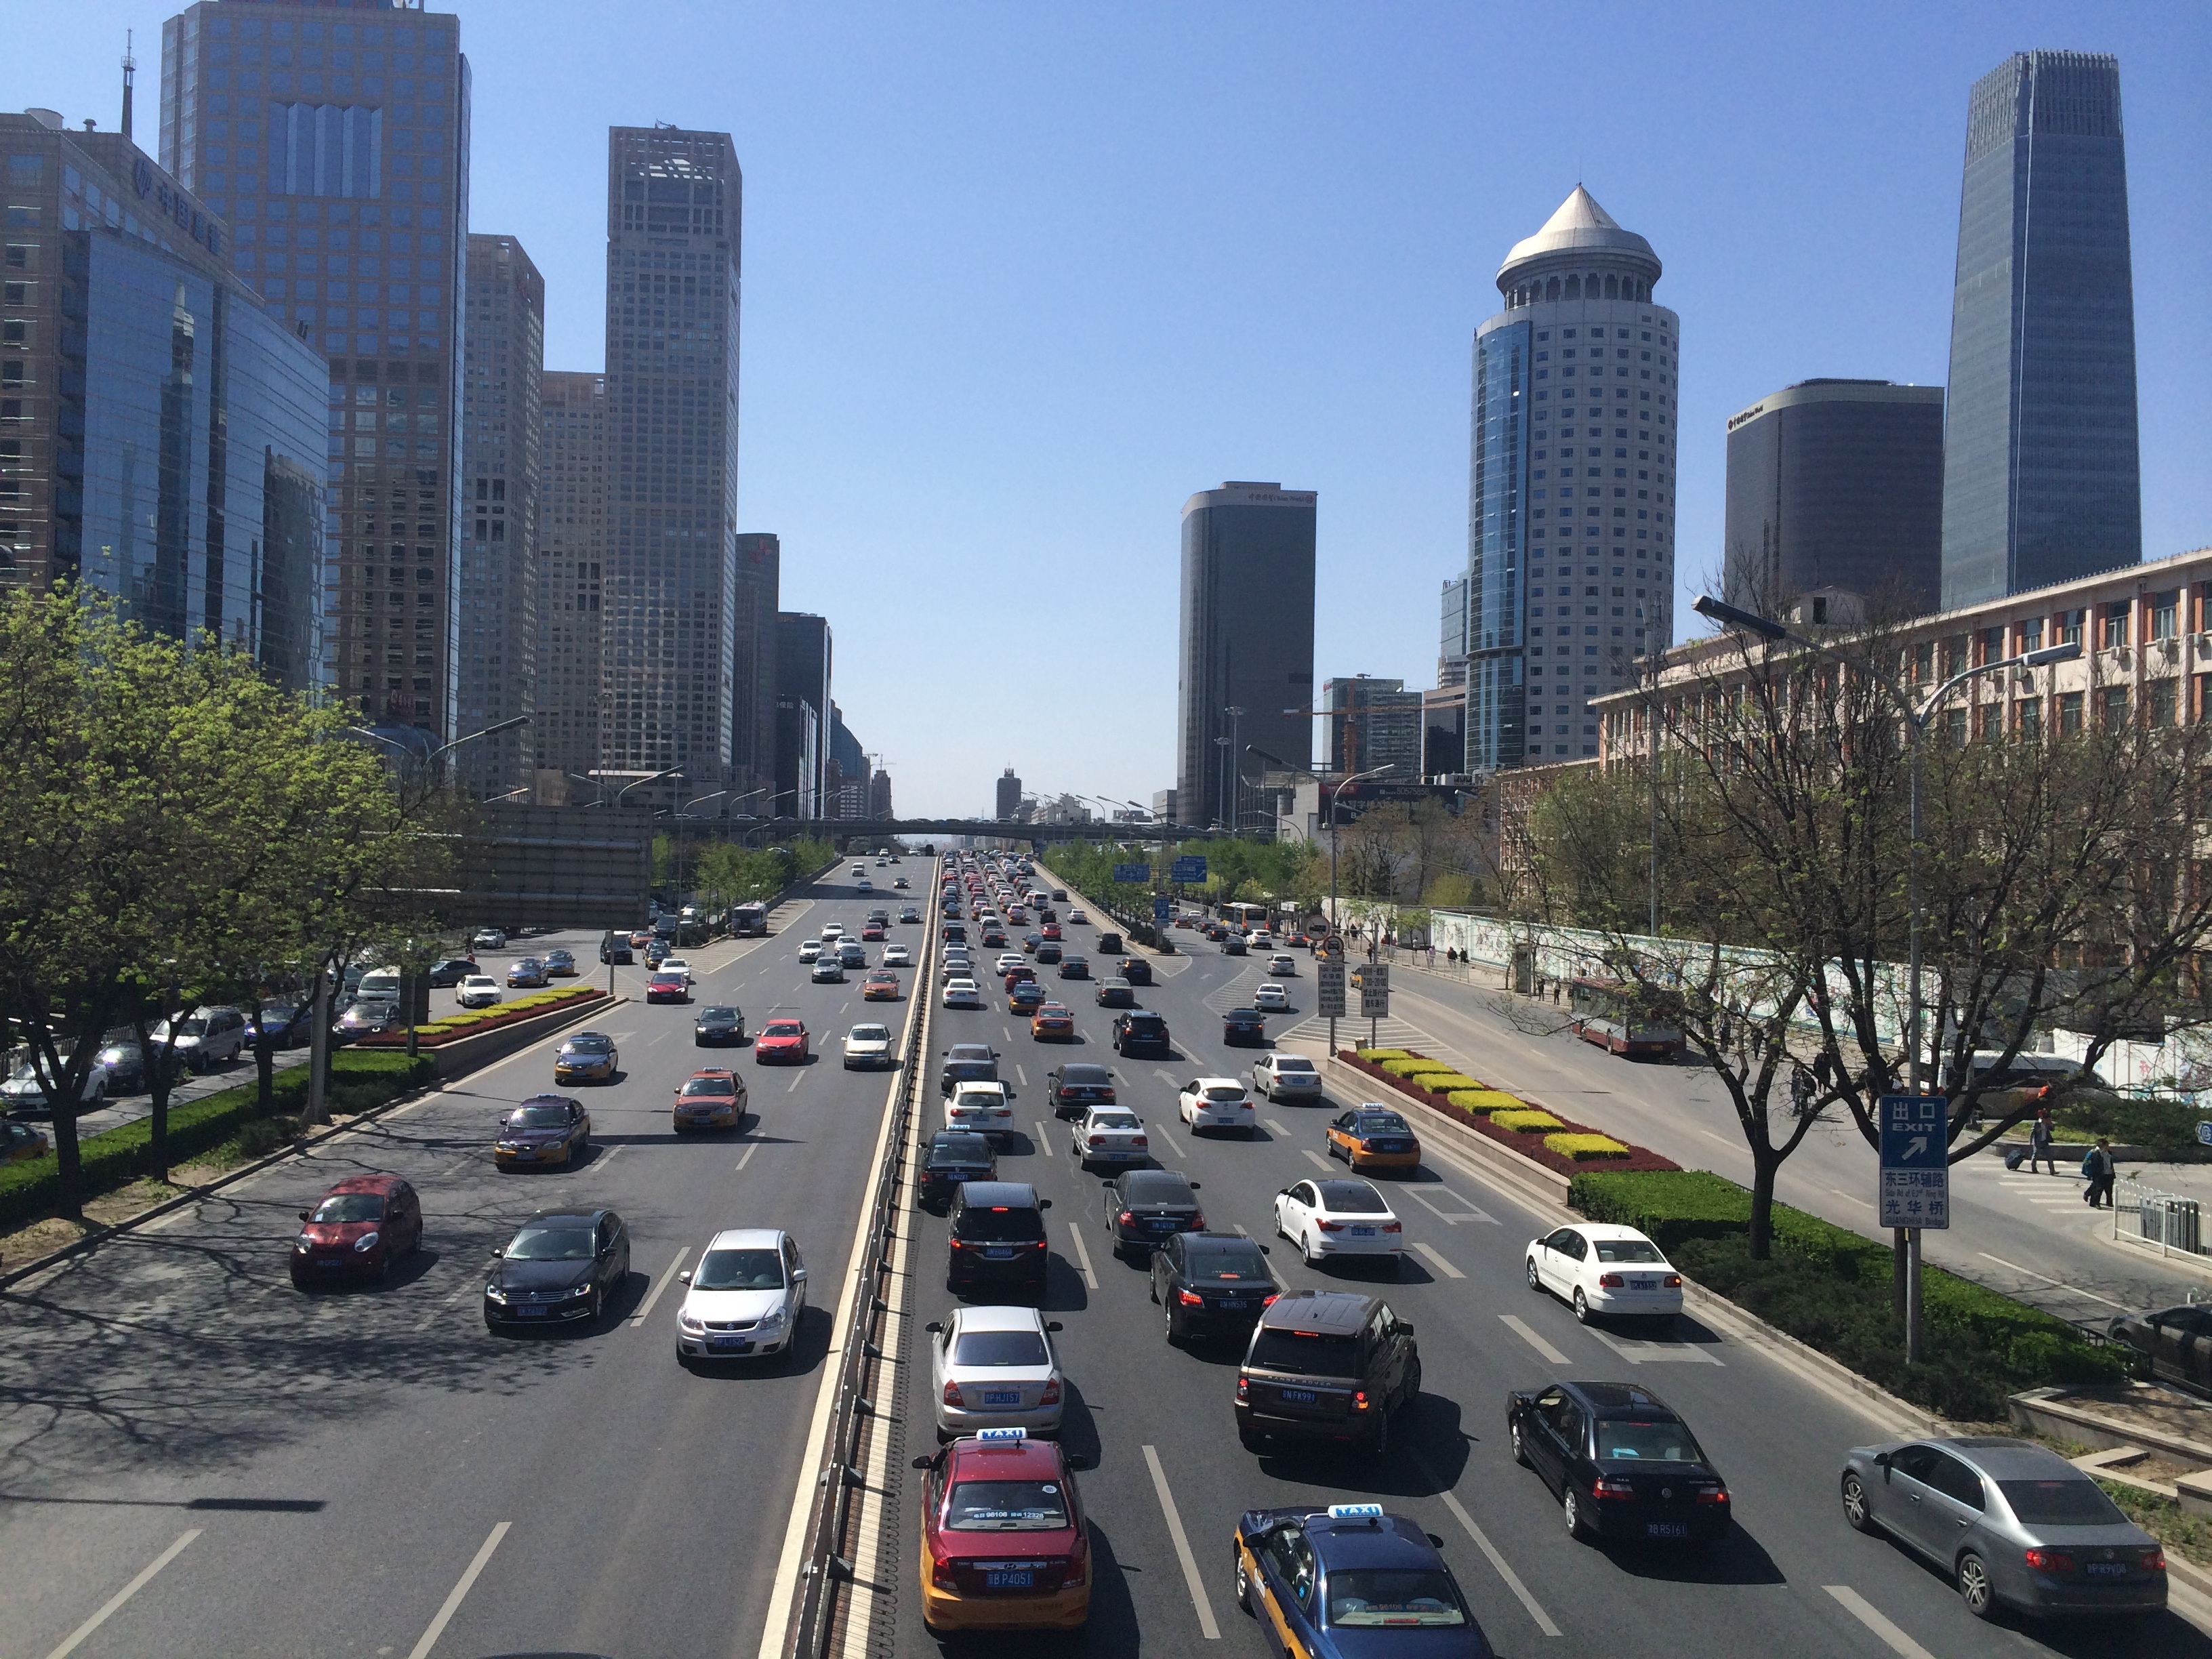
road, skyline, traffic, street, highway, city, skyscraper, cityscape, downtown, lane, tower block, automotive, beijing, infrastructure, china, metropolis, neighbourhood, urban area, residential area, human settlement, metropolitan area, controlled access highway, traffic congestion